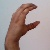
The image shows a hand gesture representing the letter 'C' in Indian Sign Language.